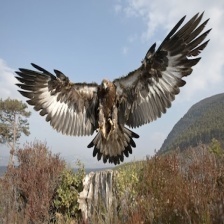
Species: GOLDEN EAGLE
Scientific name: AQUILA CHRYSAETOS